List of paintings by Thomas Cole

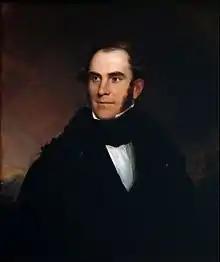
An 1837 portrait of Cole by fellow Hudson River School painter Asher Brown Durand

Thomas Cole was an English-born American artist and the founder of the Hudson River School art movement. Cole is widely regarded as the first significant American landscape painter. He was known for his romantic landscape and history paintings. Influenced by European painters, but with a strong American sensibility, he was prolific throughout his career and worked primarily with oil on canvas. His paintings are typically allegoric and often depict small figures or structures set against moody and evocative natural landscapes. They are usually escapist, framing the New World as a natural eden contrasting with the smog-filled cityscapes of Industrial Revolution-era Britain, in which he grew up. His works, often seen as conservative, criticize the contemporary trends of industrialism, urbanism, and westward expansion.